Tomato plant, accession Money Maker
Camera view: tilt-top (135 deg); turntable rotation: 90 degrees
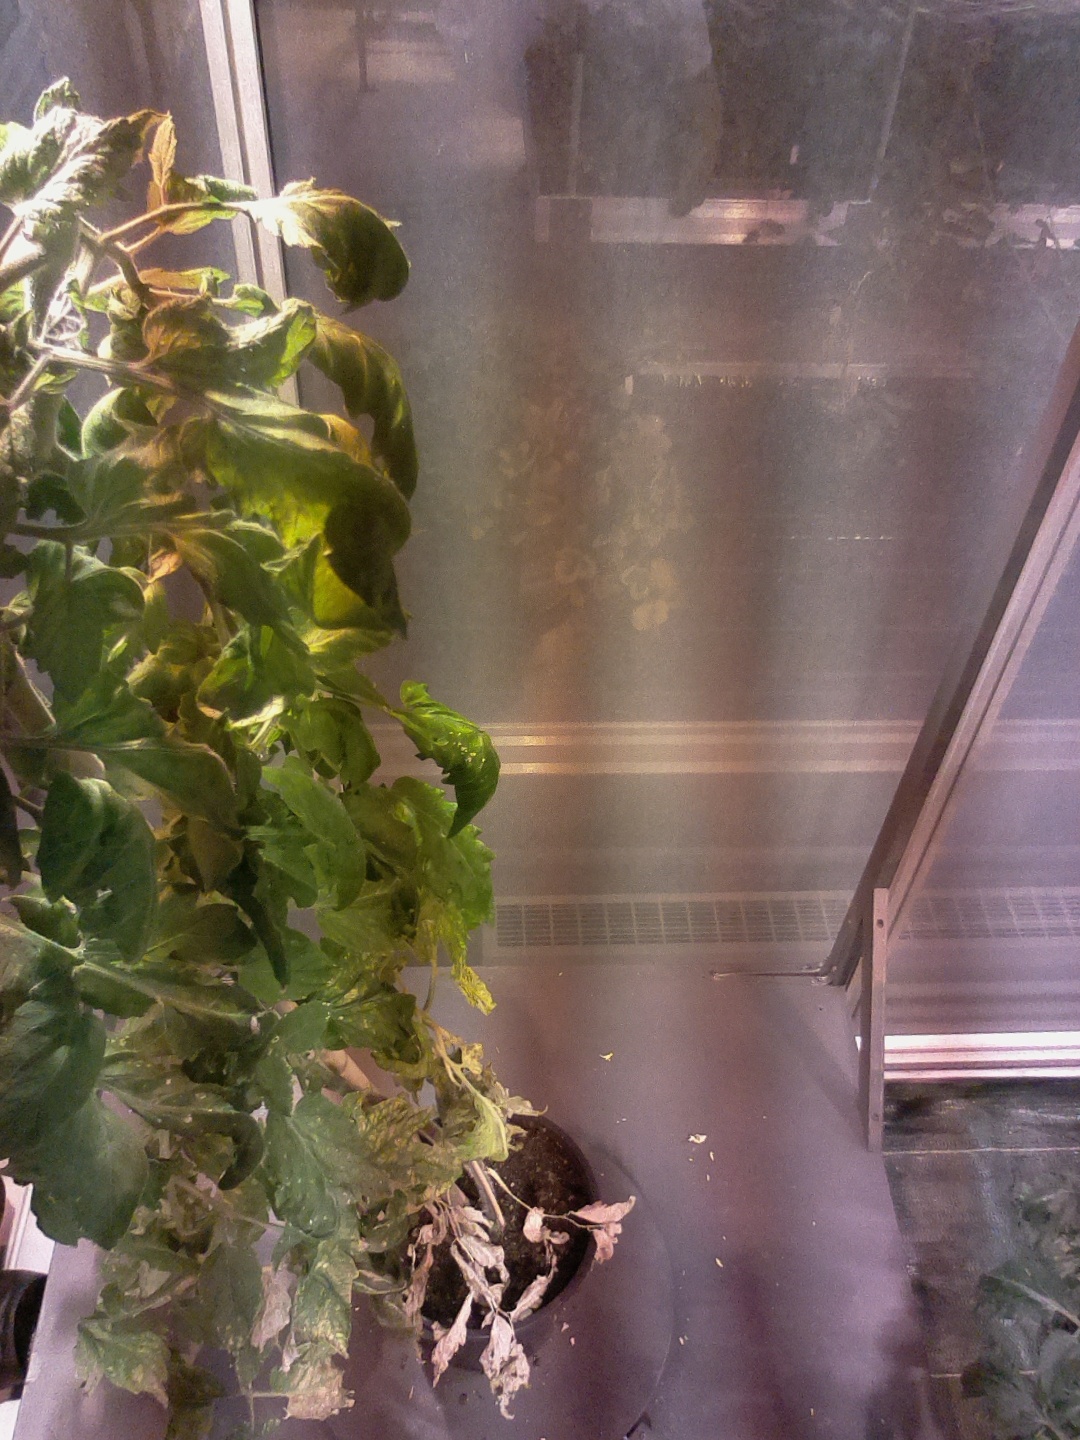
BBCH growth stage 74: 40%-50% of final fruit size